Geology of the Czech Republic

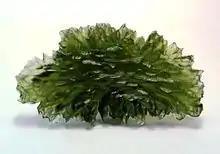
Moldavite from Besednice

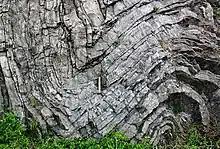
Folded layers of limestone, of Devonian age, in Prague (hammer for scale)

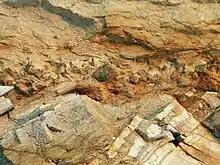
Unconformity between Precambrian gneiss (below) and Cretaceous conglomerate and sandstone (above) at Kutna Hora

The geologic development of the territory of the Czech Republic was influenced by the cratonization of the Bohemian Massif at the end of the Permian with simultaneous orogenic activation of the Carpathian basement.